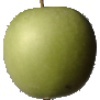
Label: Apple Granny Smith 1